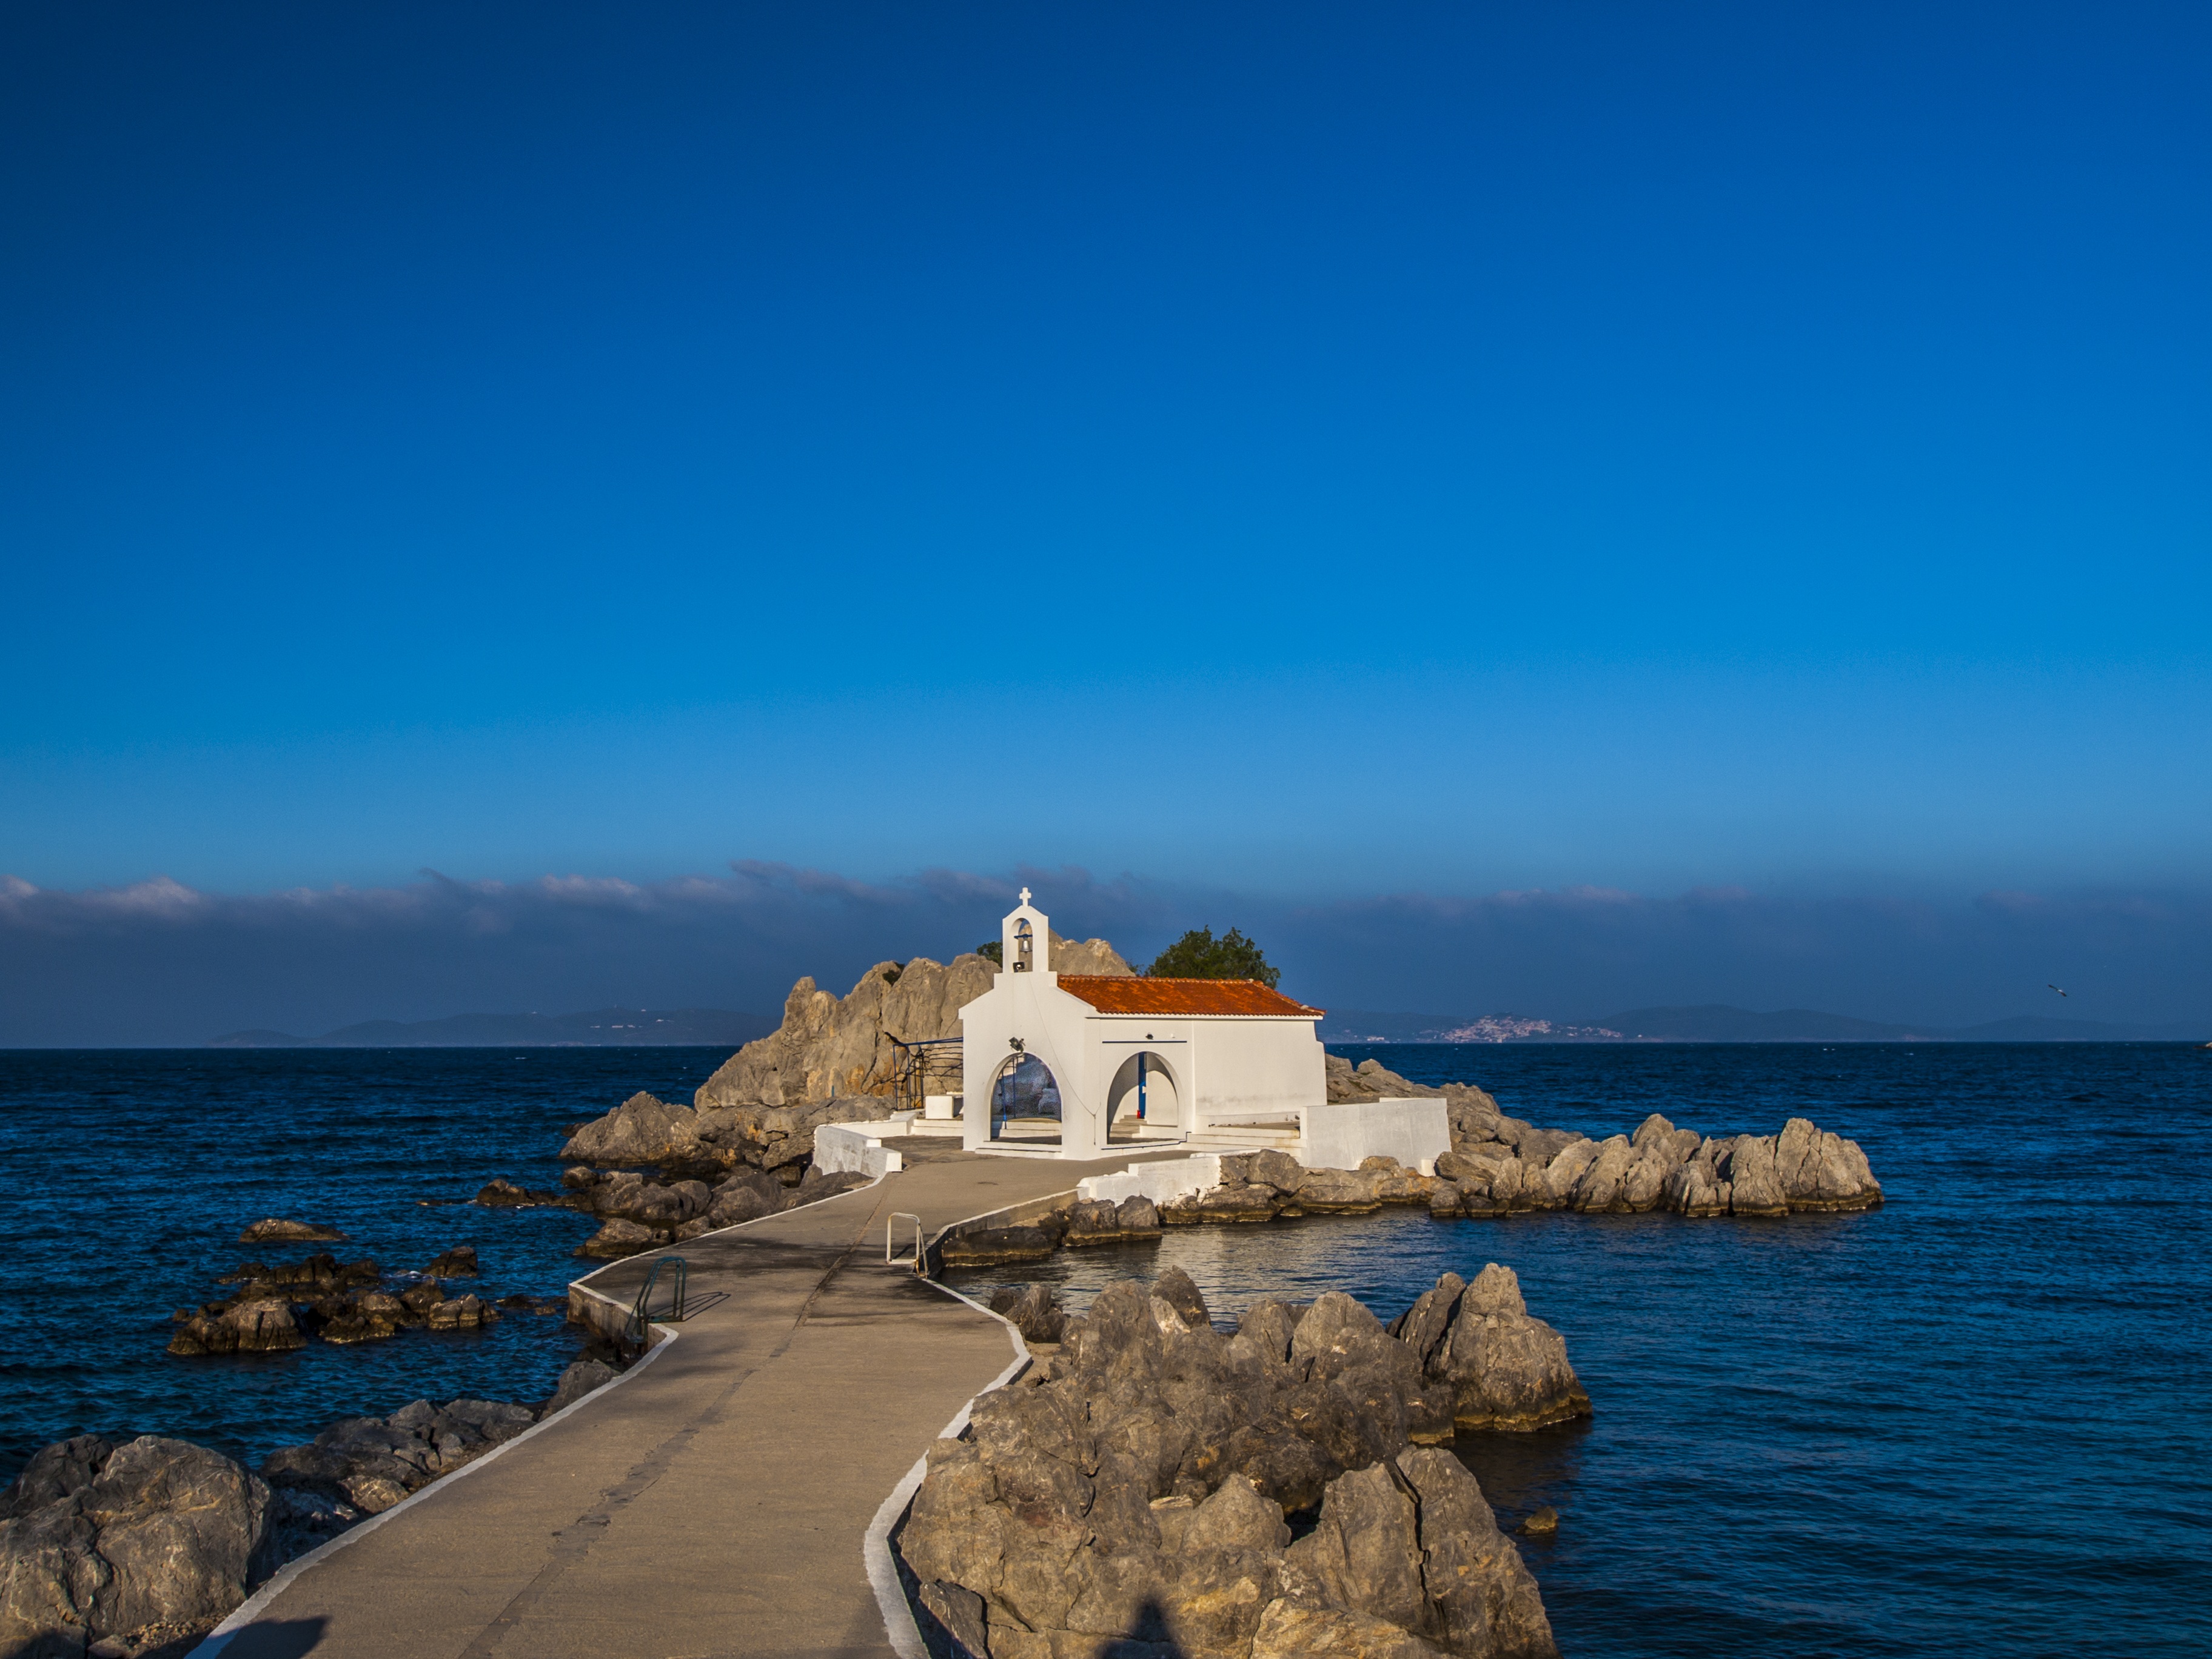
beach, sea, coast, sand, ocean, horizon, lighthouse, shore, wave, vacation, cliff, cove, vehicle, tower, bay, island, blue, church, terrain, body of water, breakwater, cape, islet, landform, chios